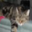
Label: cat